Icelandic Coast Guard

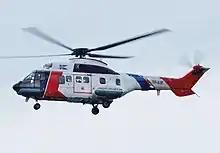
A Eurocopter AS332 Super Puma during Search and rescue demonstration

Previous notable aircraft operated consisted of the Consolidated PBY Catalina, Douglas C-54, Fokker F27, Bell 47J/G, MD 500C, Sikorsky S-62, Sikorsky S-76, Eurocopter AS365, Eurocopter AS350. Three former aircraft of the Icelandic Coast Guard can be viewed and boarded at the Icelandic Aviation Museum in Akureyri, the helicopters TF-SIF and TF-LÍF, and the Fokker F-27 TF-SYN.